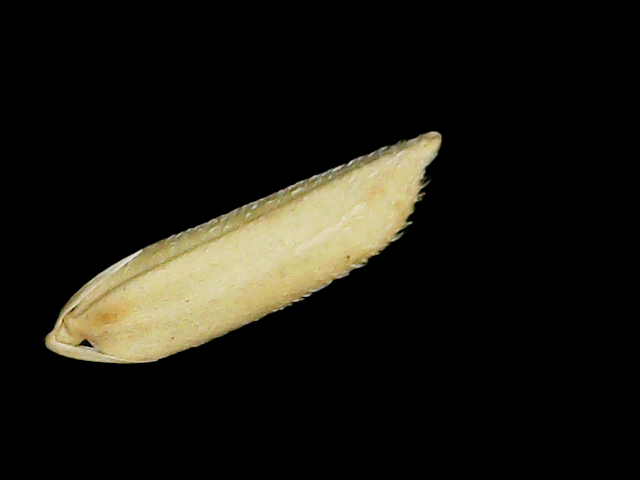
Rice variety: Binadhan26